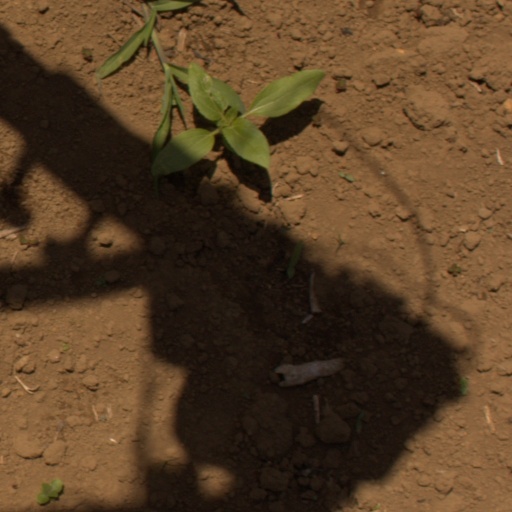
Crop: Jerusalem artichoke